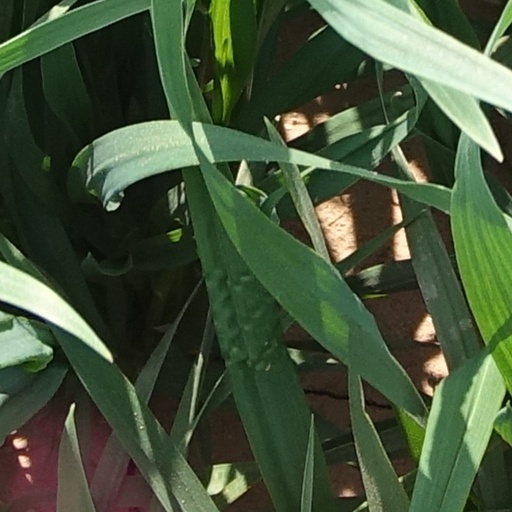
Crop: wheat